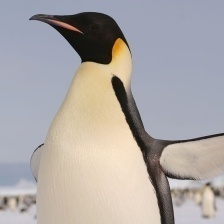
Species: EMPEROR PENGUIN
Scientific name: APTENODYTES FORSTERI
ImageNet parent category: king_penguin